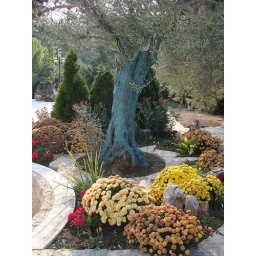
there are blue trees in the magic gardern...